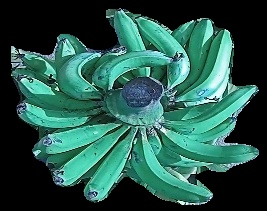
Variety: pachbale
Grade: grade3